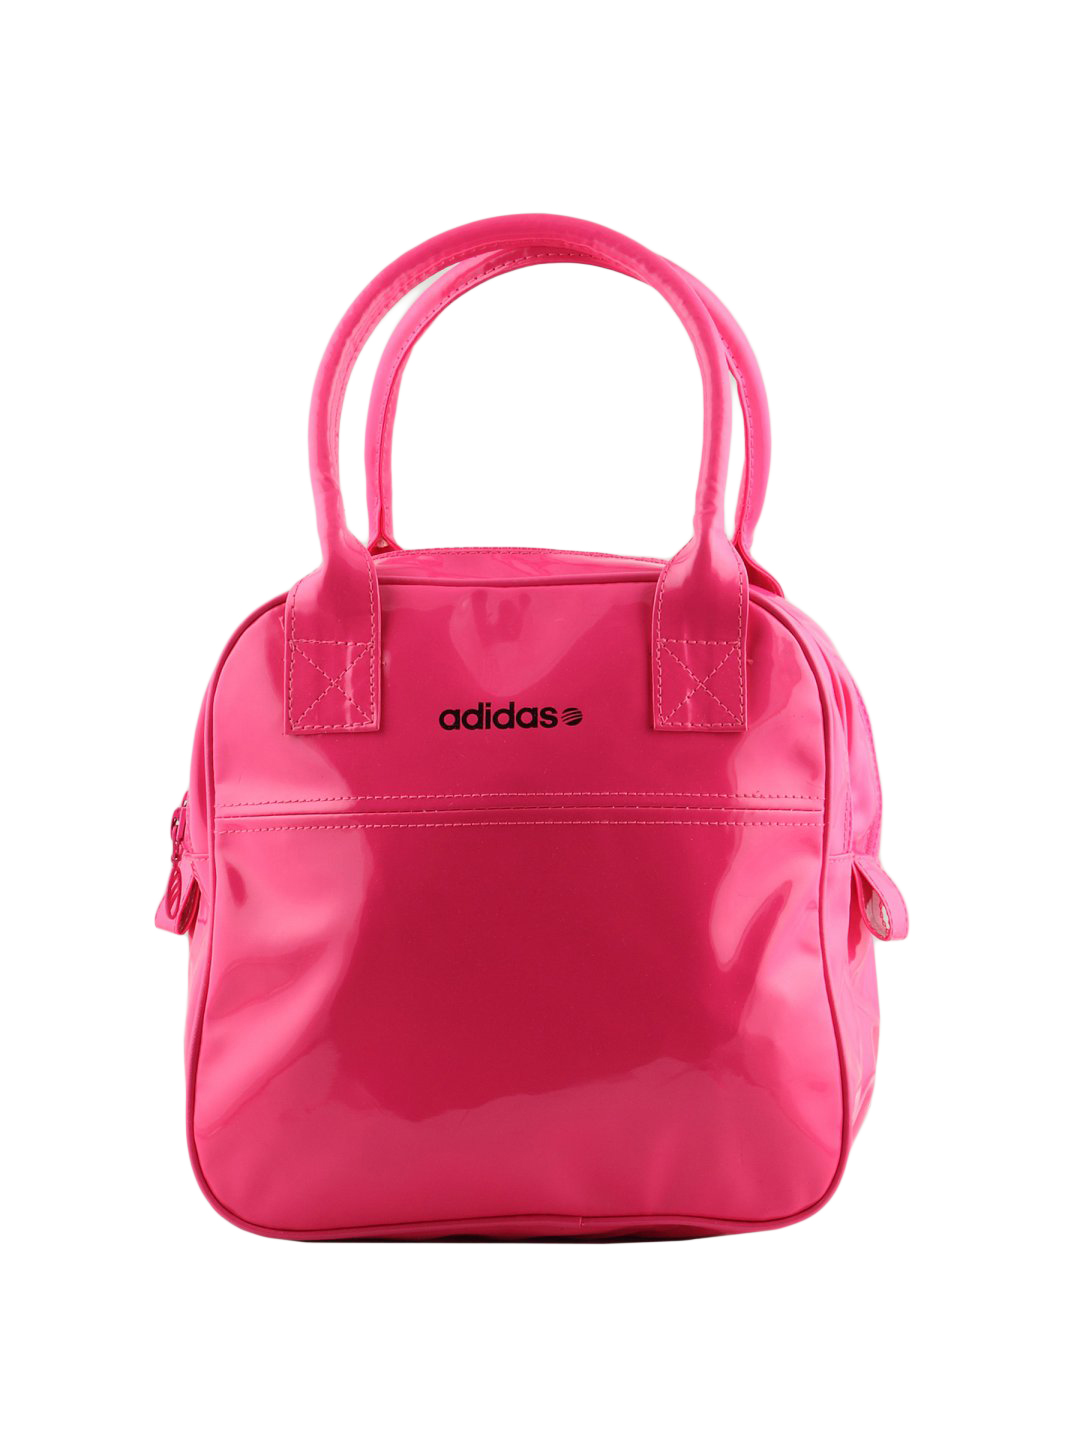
ADIDAS Women Pink Handbag
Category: Accessories / Bags / Handbags
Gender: Women
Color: Pink
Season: Summer 2011
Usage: Casual